Radio 538

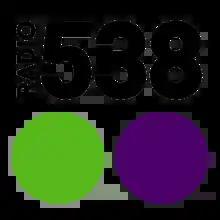
Radio 538 logo used from 2004 to 2012

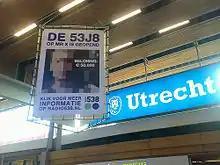
Radio 538 Competition

Radio 538 was established in 1992 as the successor to Sky Hitradio, a sister station of Sky Radio that operated from July to December 11, 1992. It was initiated by a group of former Radio Veronica employees, led by Lex Harding. The station began broadcasting on December 11, 1992, from a villa in Bussum. The name “Radio 538” refers to the wavelength (538m: 557 kHz) on which Radio Veronica broadcast in the 1970s. The first presenters included Rick van Velthuysen, Wessel van Diepen, Erik de Zwart, Michael Pilarczyk, Will Luikinga, and Corné Klijn.